Central West (New South Wales)

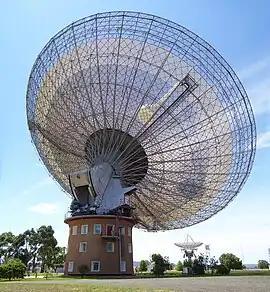

The Central West is a region in central New South Wales, Australia. The region stretches from Lithgow in the east and to as far west as Lake Cargelligo, on the Lachlan River. The Central West is known for its attractions such as the Jenolan Caves, near Oberon and also wineries, as well as rural farmland and natural landscapes. The region includes major towns like Bathurst, Orange, Mudgee, Lithgow, Parkes and Cowra. It has an area of . The region also includes the sub-region known as the Central Tablelands, located in the eastern part of the region. The region known as the Orana, which includes the area surrounding Dubbo is typically classed as being a part of the Central West also.